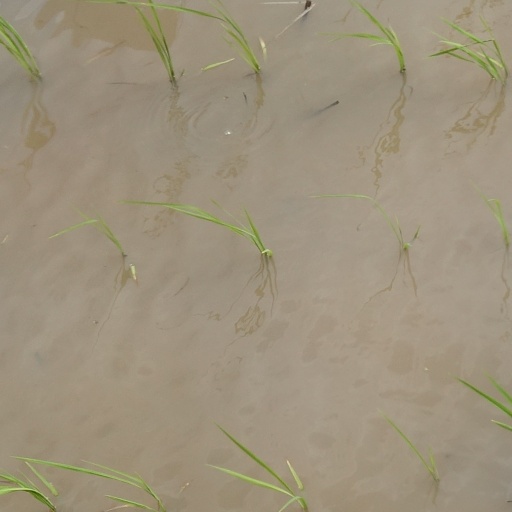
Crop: rice